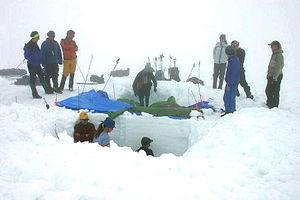
Le manteau neigeux ou manteau nival ou couverture neigeuse est le dépôt des précipitations neigeuses sur le sol ou sur une étendue avant le sol. Constitué de l'accumulation stratifiée de neige, c'est donc toujours un mélange de cristaux de glace et d'air, avec souvent, si sa température est proche de 0 °C ou après une pluie, de l'eau liquide. Il peut aussi contenir d'autres particules déposées en strates par le vent, comme du carbone-suie, du sable ou des cendres volcaniques.